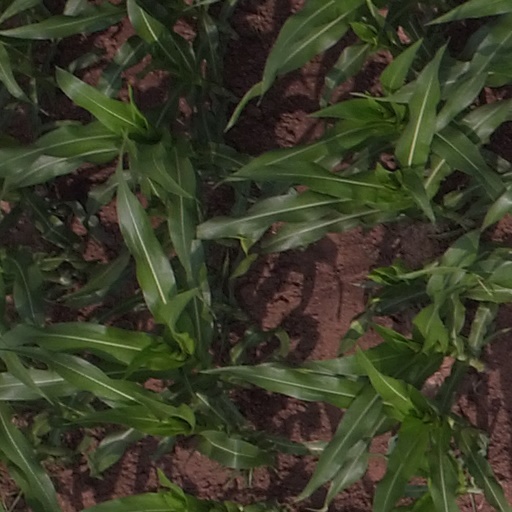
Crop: maize; corn